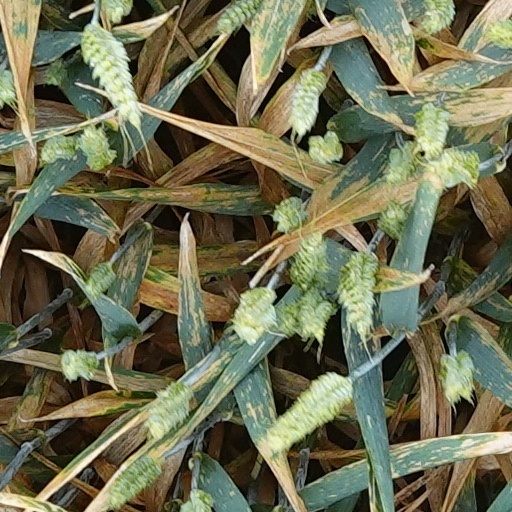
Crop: wheat